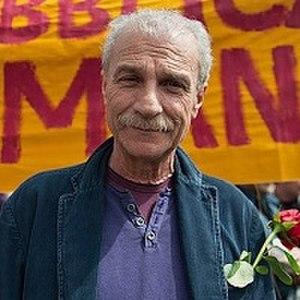
Sandro Medici pendant une manifestation.